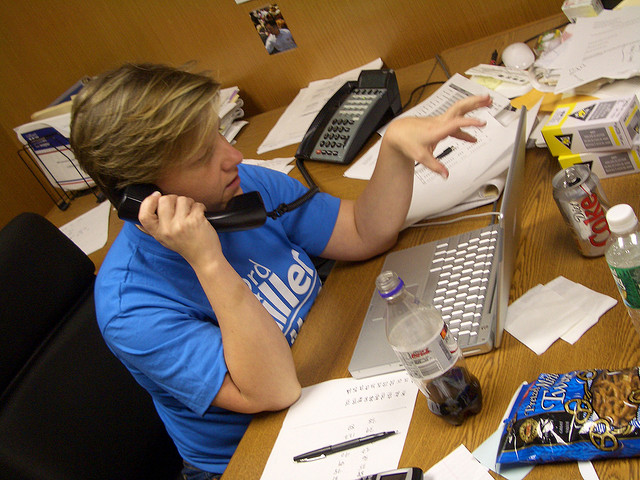
user: Given an image and a question. Answer the question in a short answer. Question: What company makes the product that the man is drinking? Short Answer:
assistant: coca cola